2010 Winter Paralympics torch relay

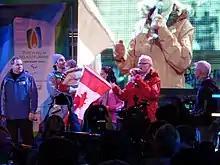
BC Premier Gordon Campbell and Roberto Luongo at Robson Square on March 11, 2010.

The 2010 Winter Paralympics Torch Relay was a 10-day event leading up to the 2010 Winter Paralympic Games in Vancouver. It began on March 3, 2010, in Ottawa and concluded at the Games' opening ceremony on March 12. Held entirely within Canada, the host country, it has been described by the Vancouver Organizing Committee for the 2010 Olympic and Paralympic Winter Games as "an important event to connect Canadians to the Games", by "demonstrating the fire inside each individual and how it inspires others".